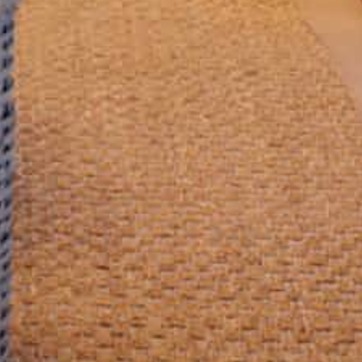
Material: carpet